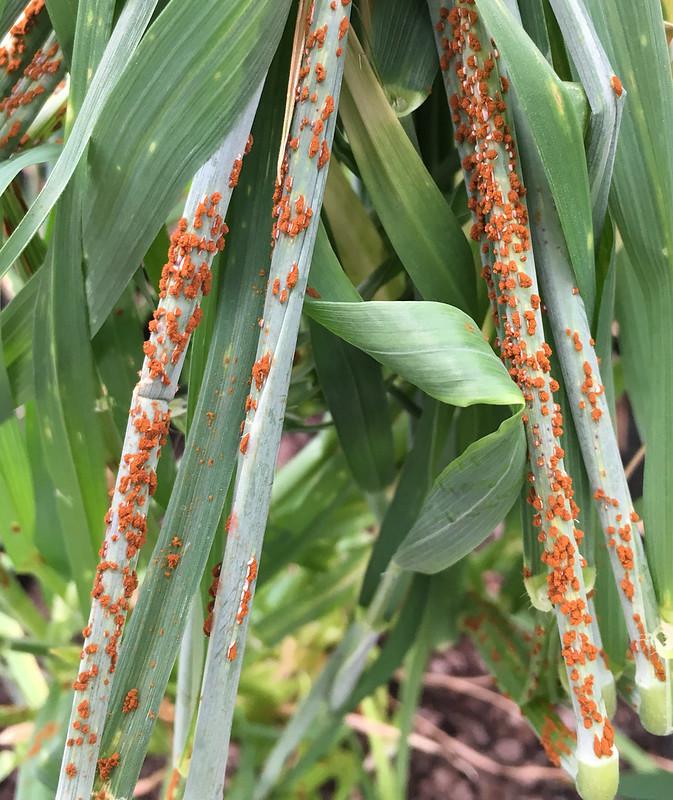
Plant: Wheat
Disease: wheat stem rust